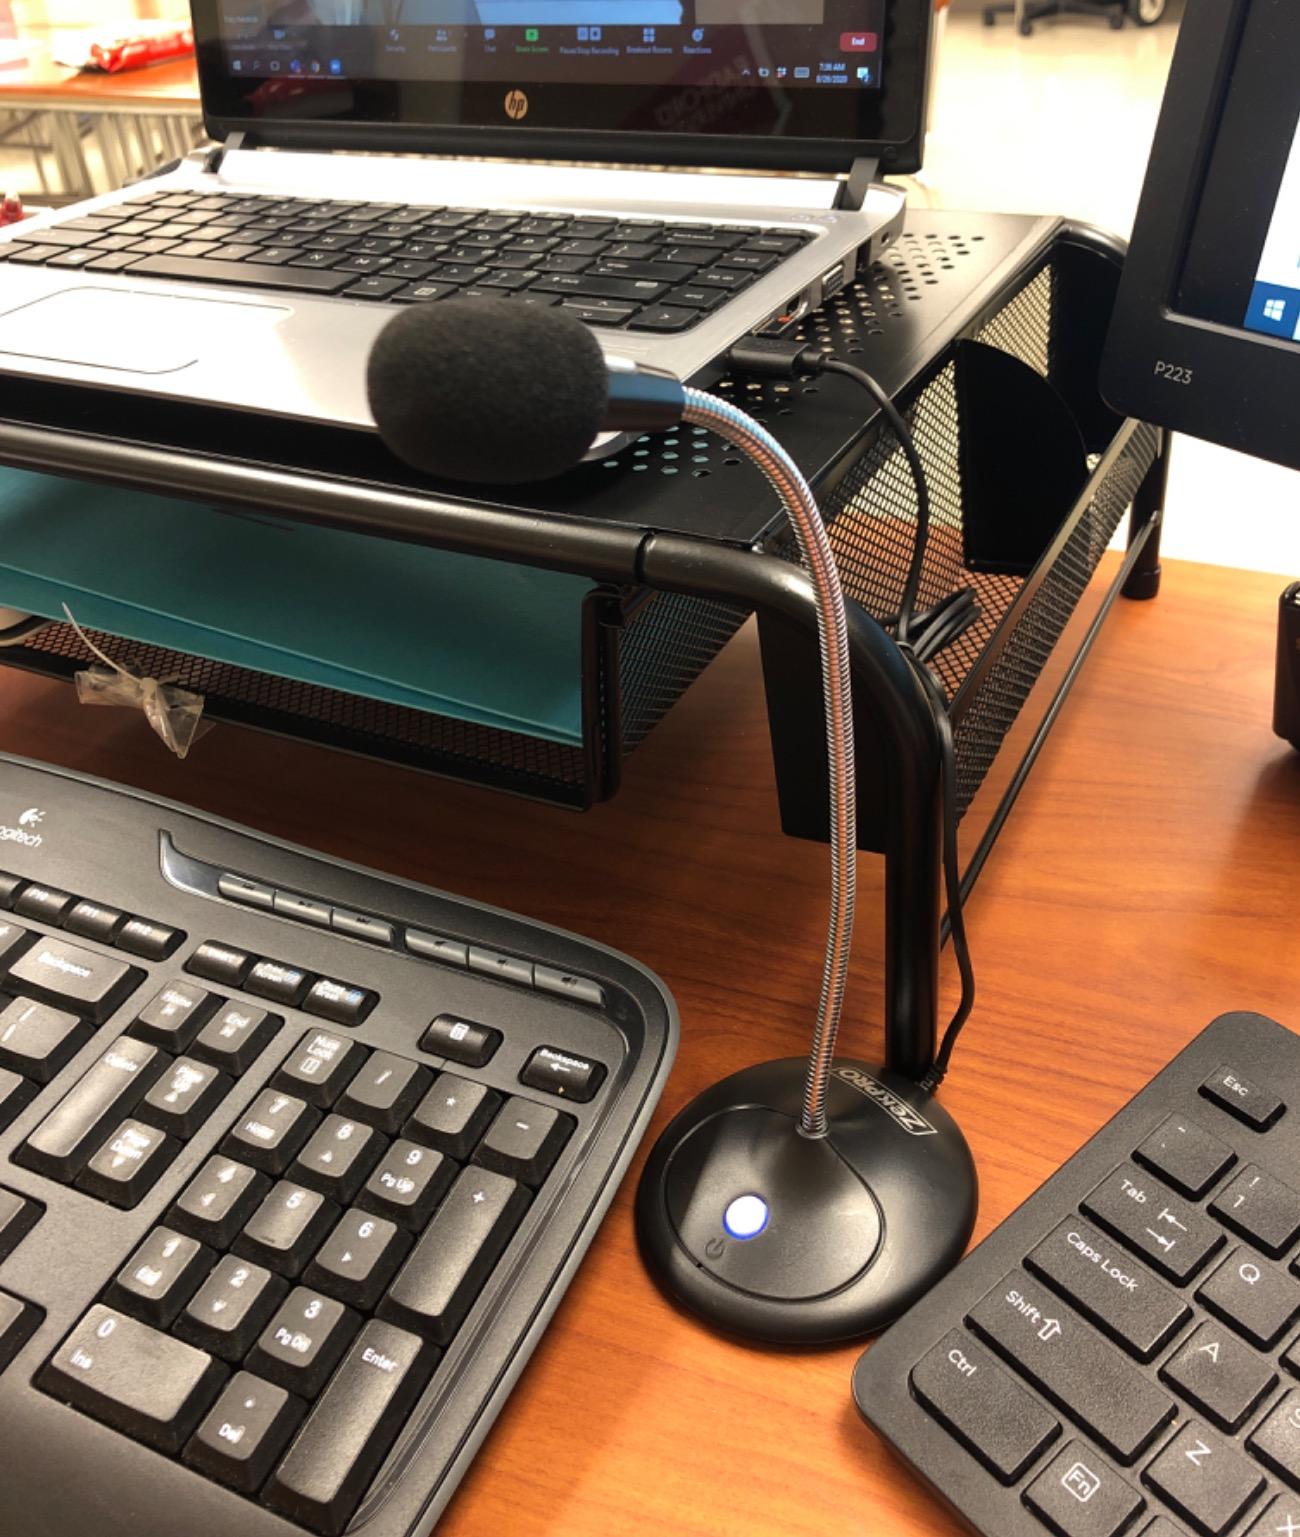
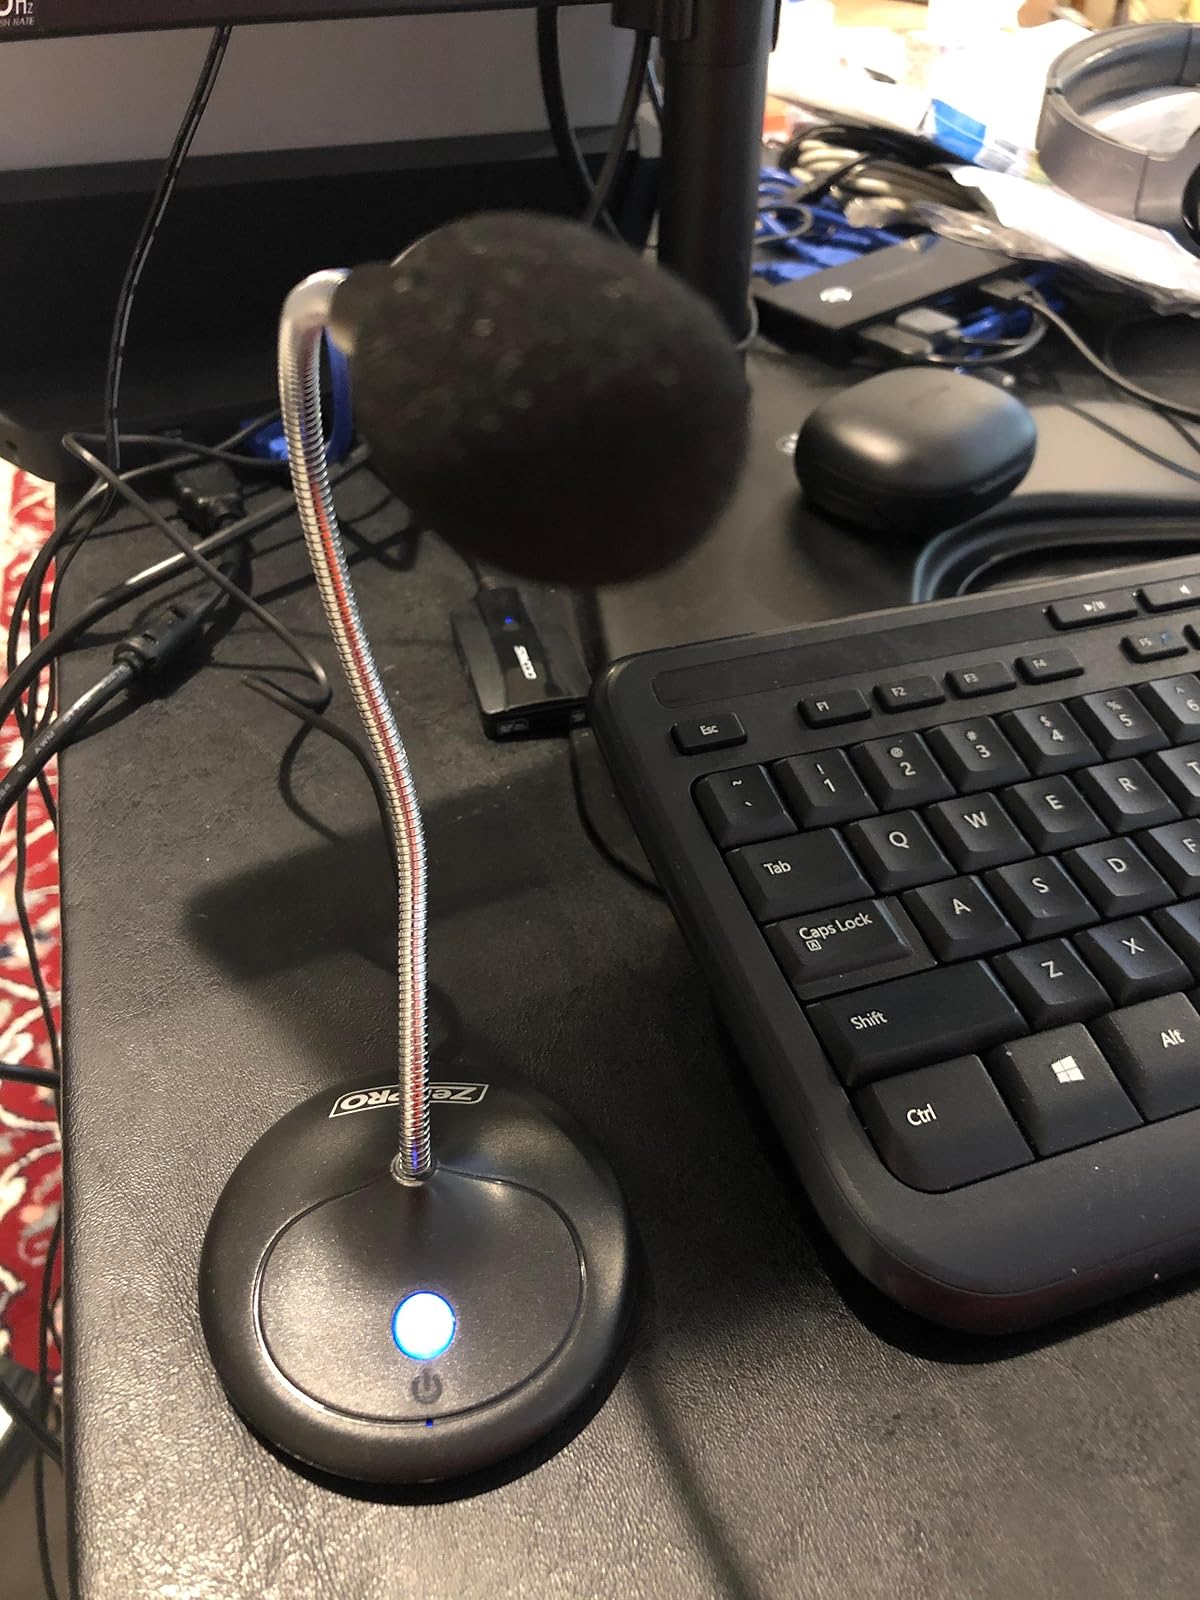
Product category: microphone
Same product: yes